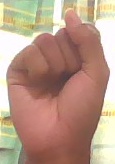
ASL sign: S